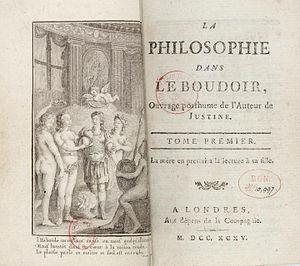
illustration du fichier djvu sur commons
La Philosophie dans le boudoir ou Les Instituteurs immoraux est un ouvrage du marquis de Sade, publié en 1795.
L'éjaculation faciale est une pratique sexuelle qui consiste à expulser son sperme sur le visage d'une autre personne, femme ou homme.